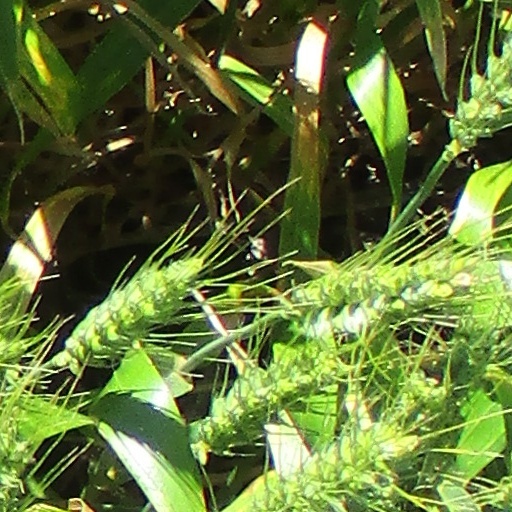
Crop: wheat